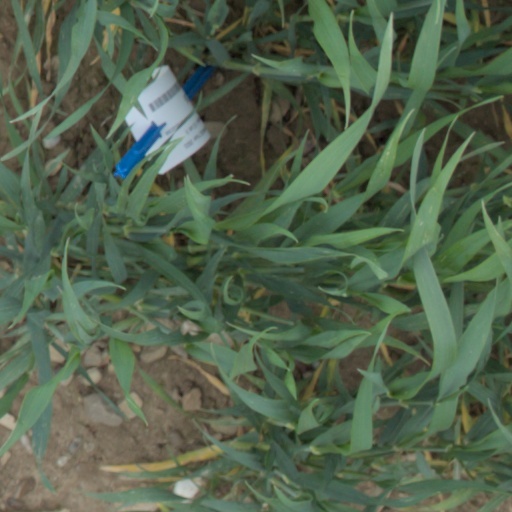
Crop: wheat